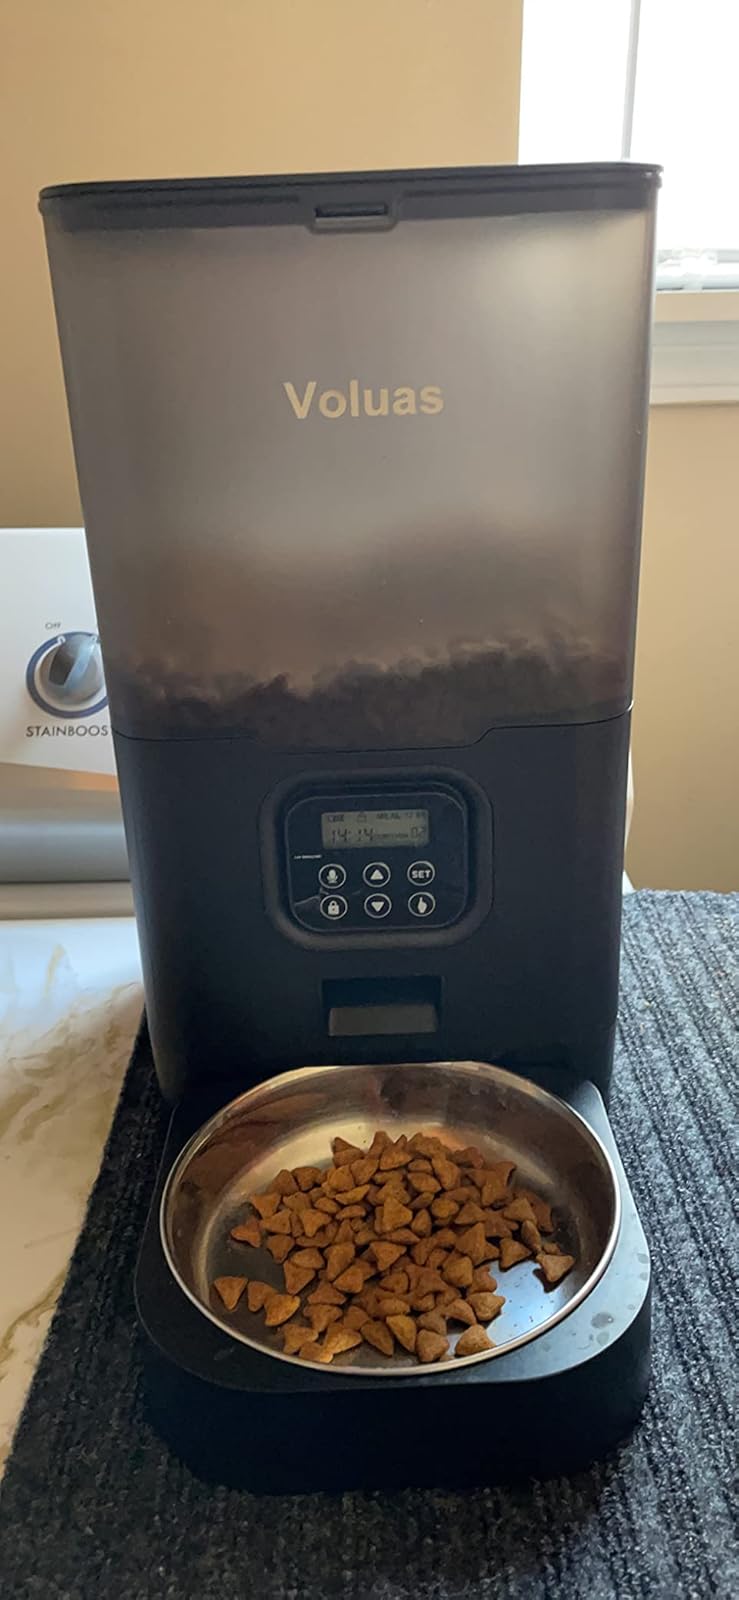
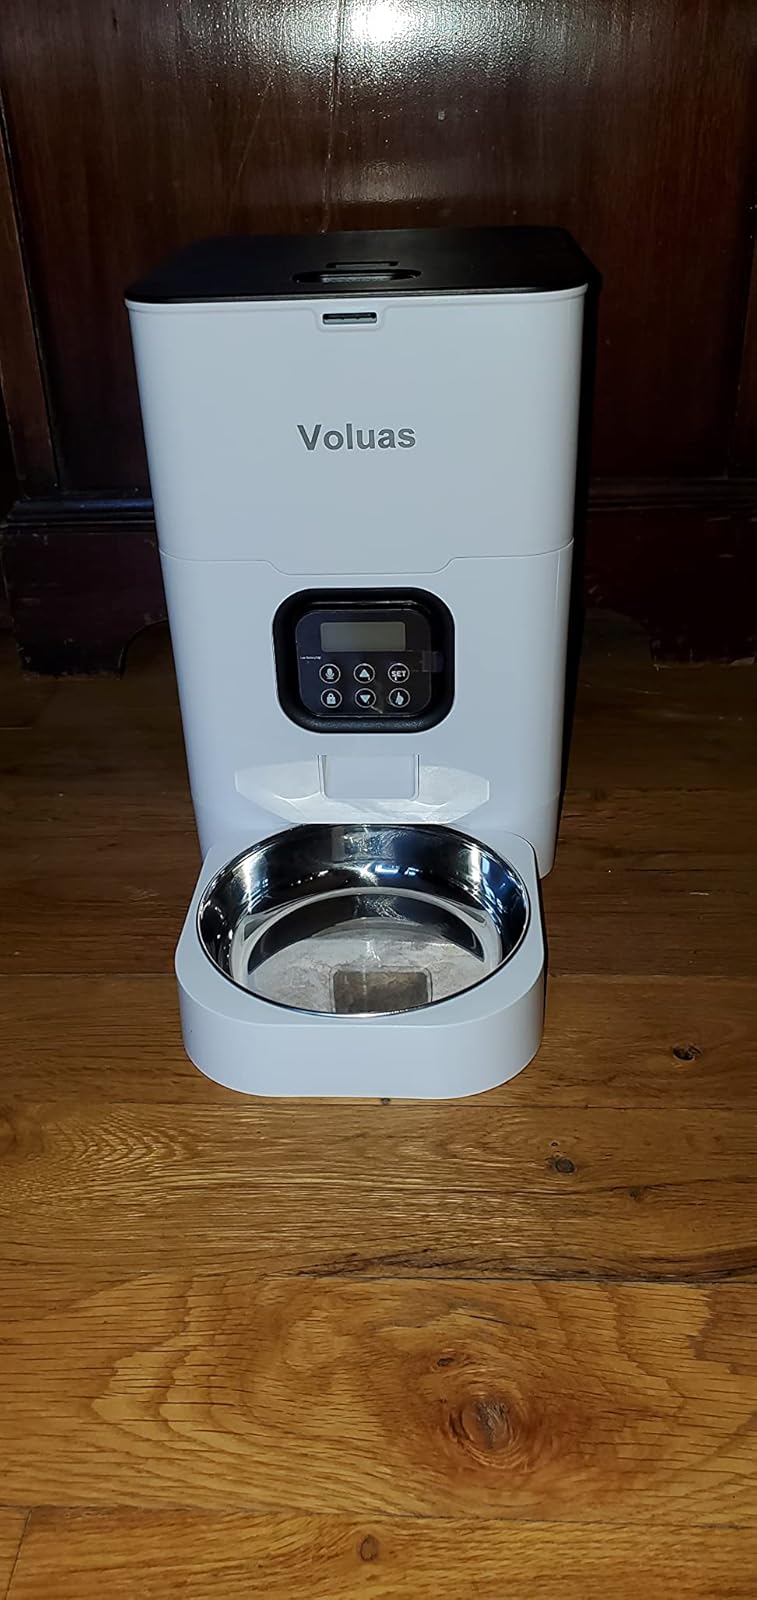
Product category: items_feeder
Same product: no